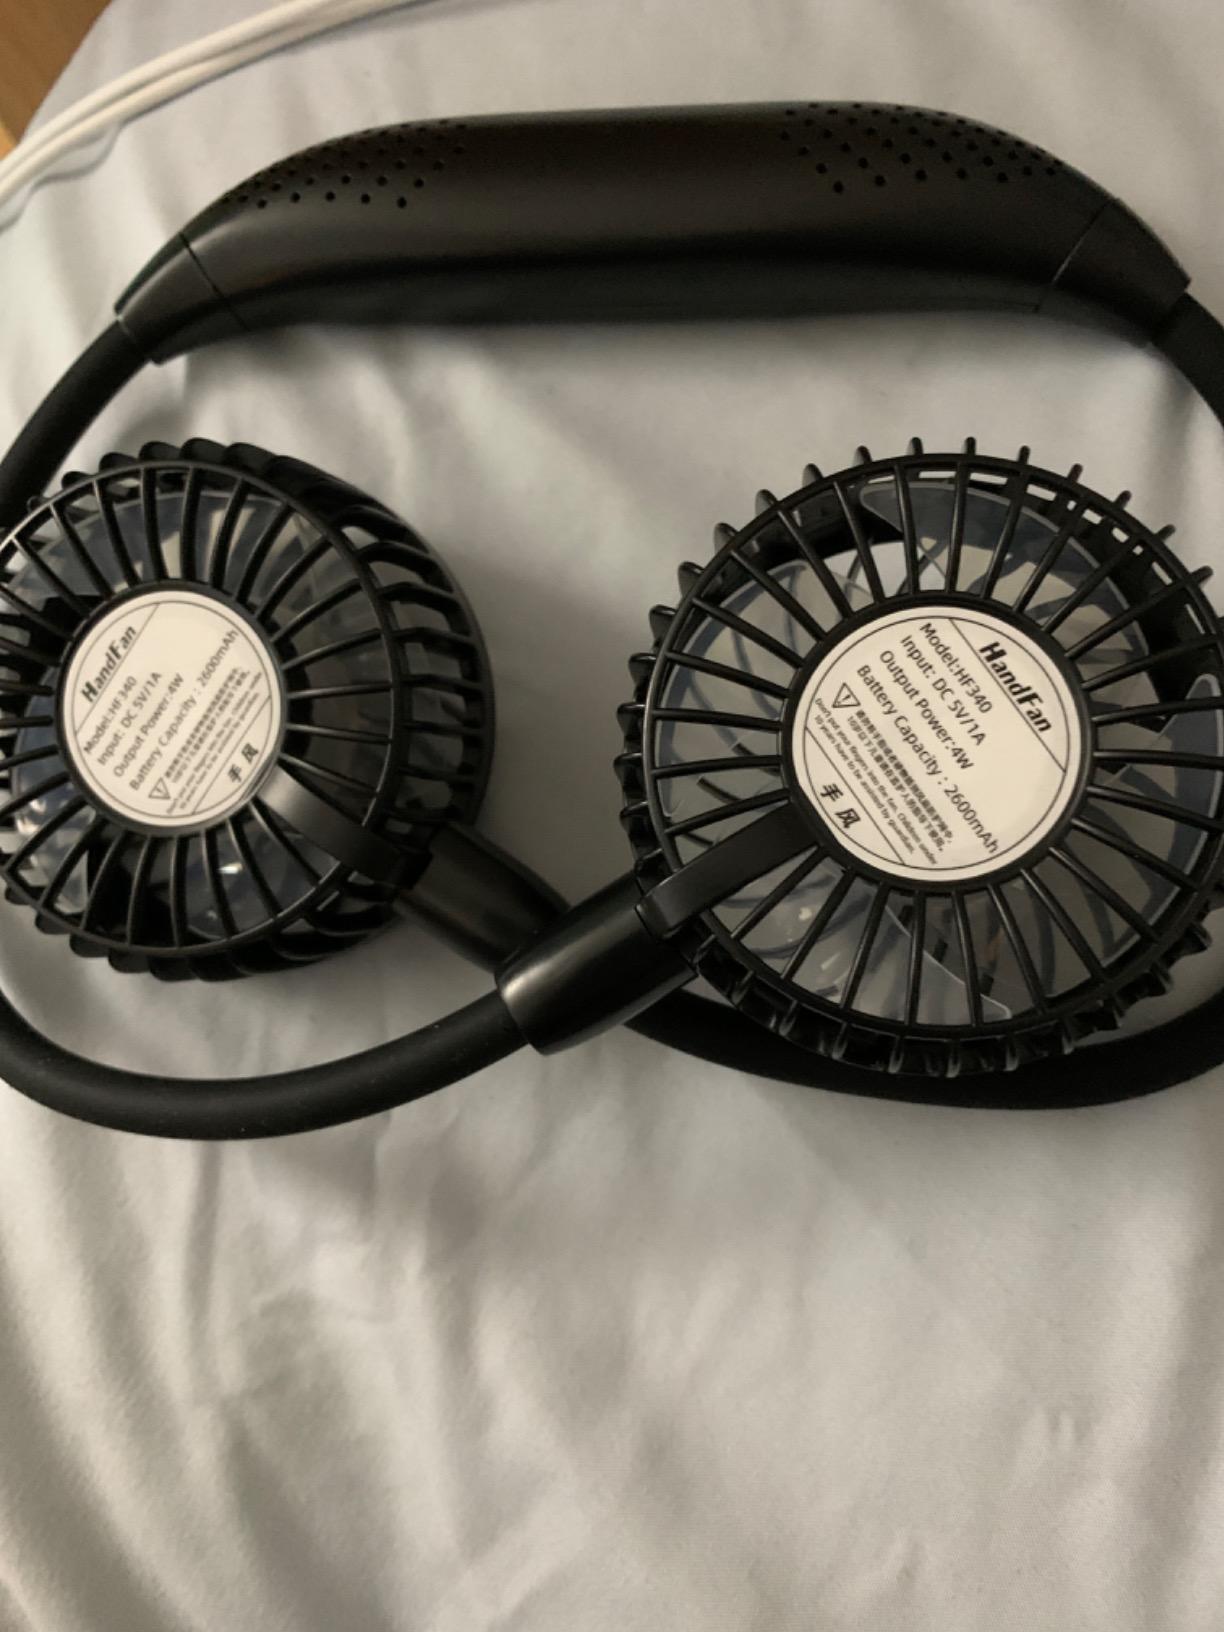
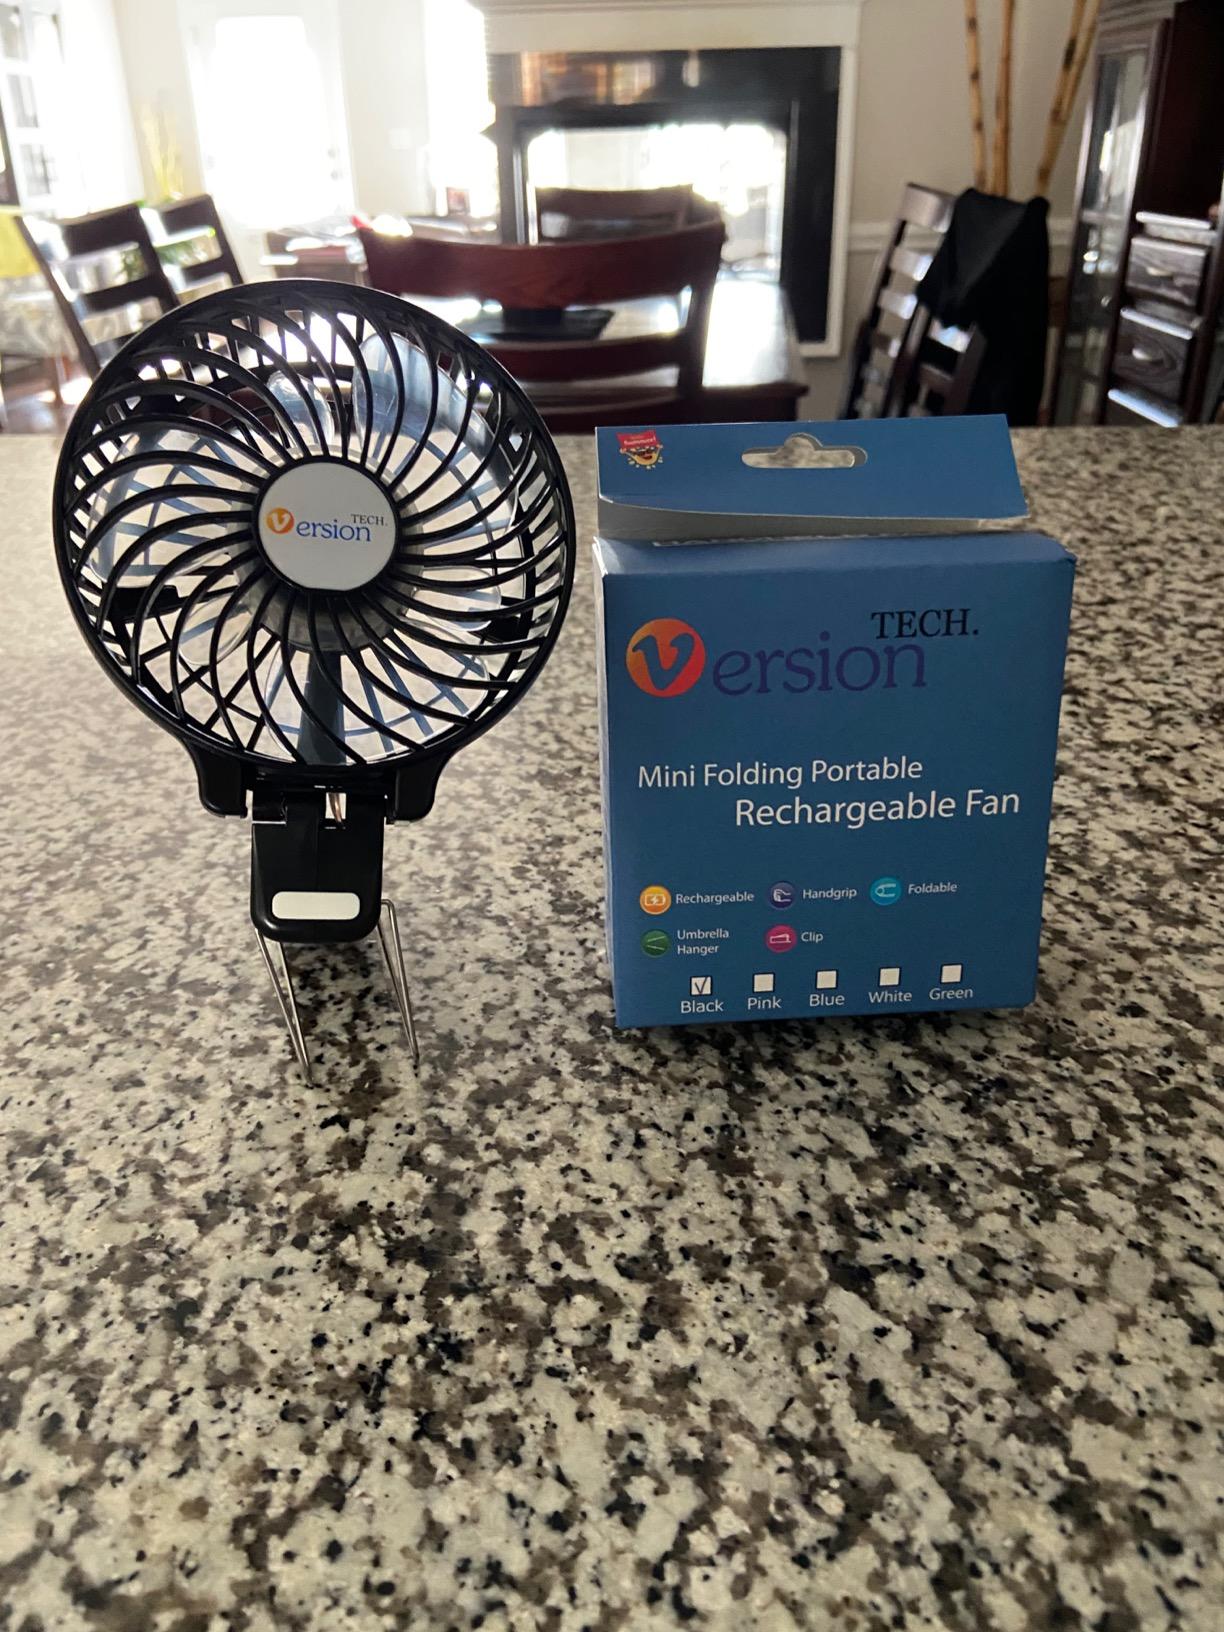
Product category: fan
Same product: no